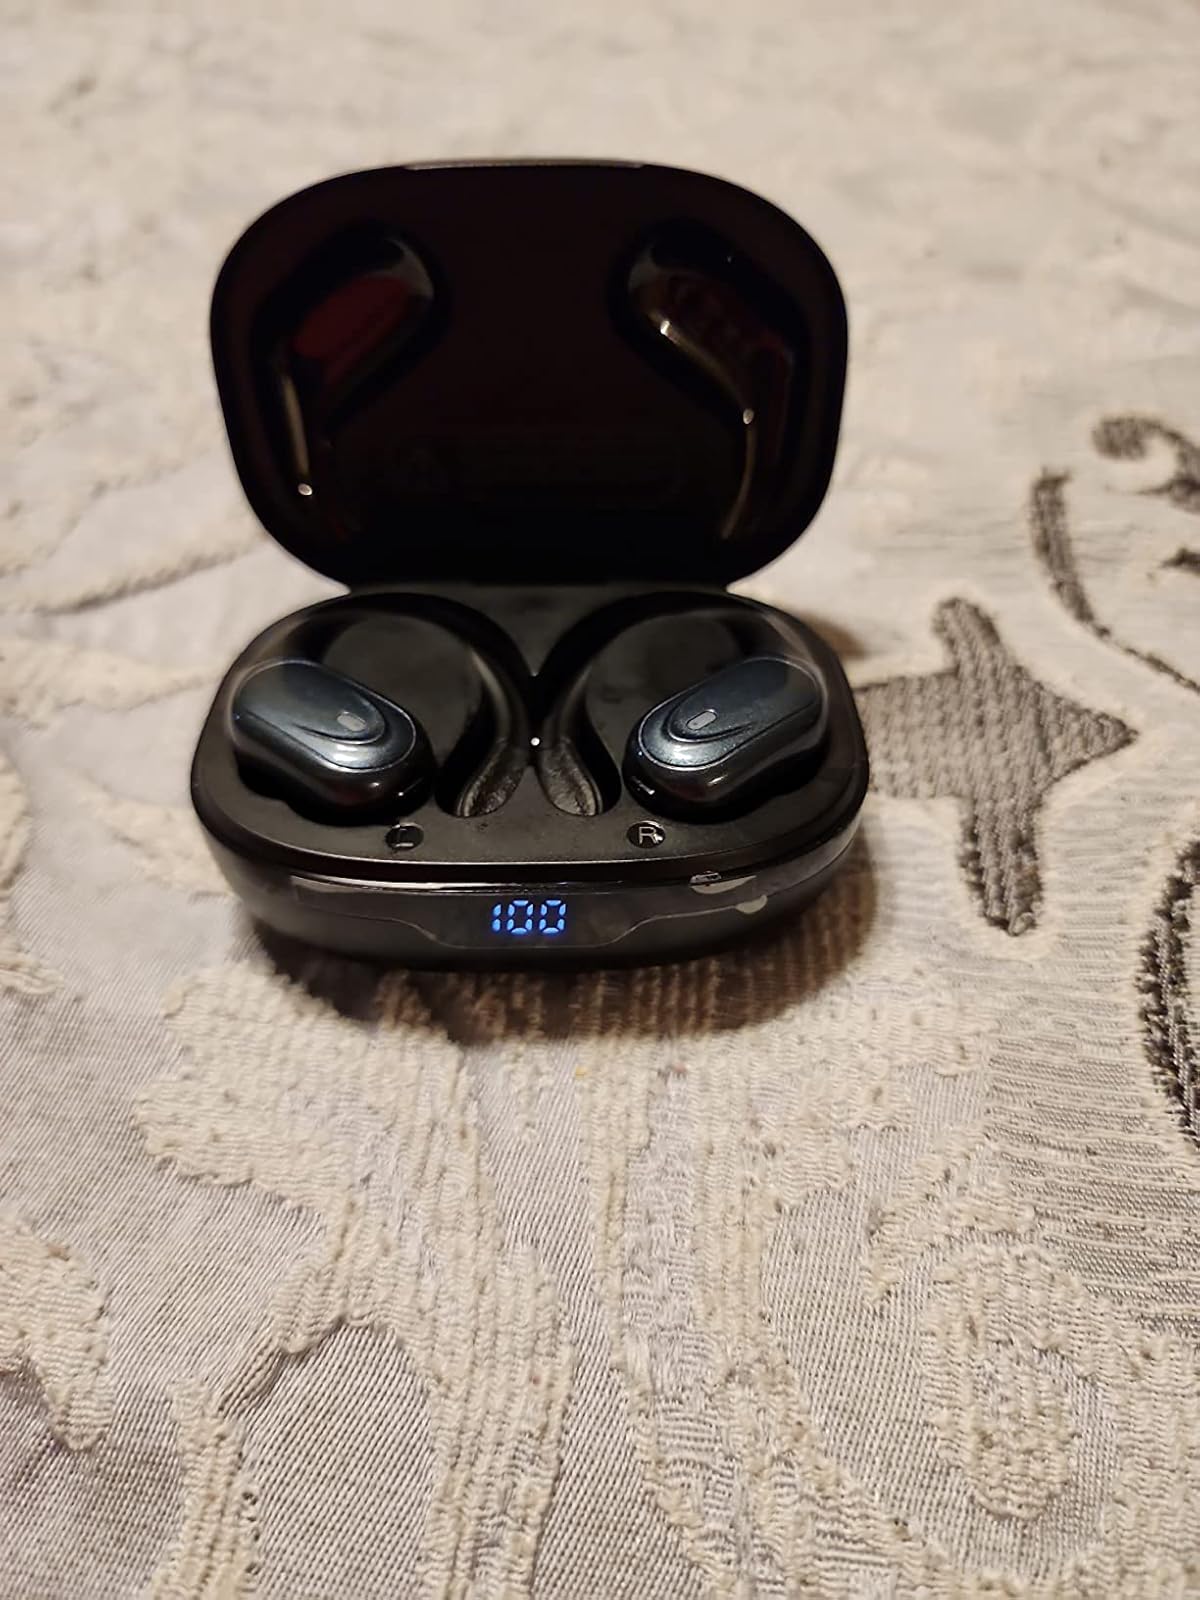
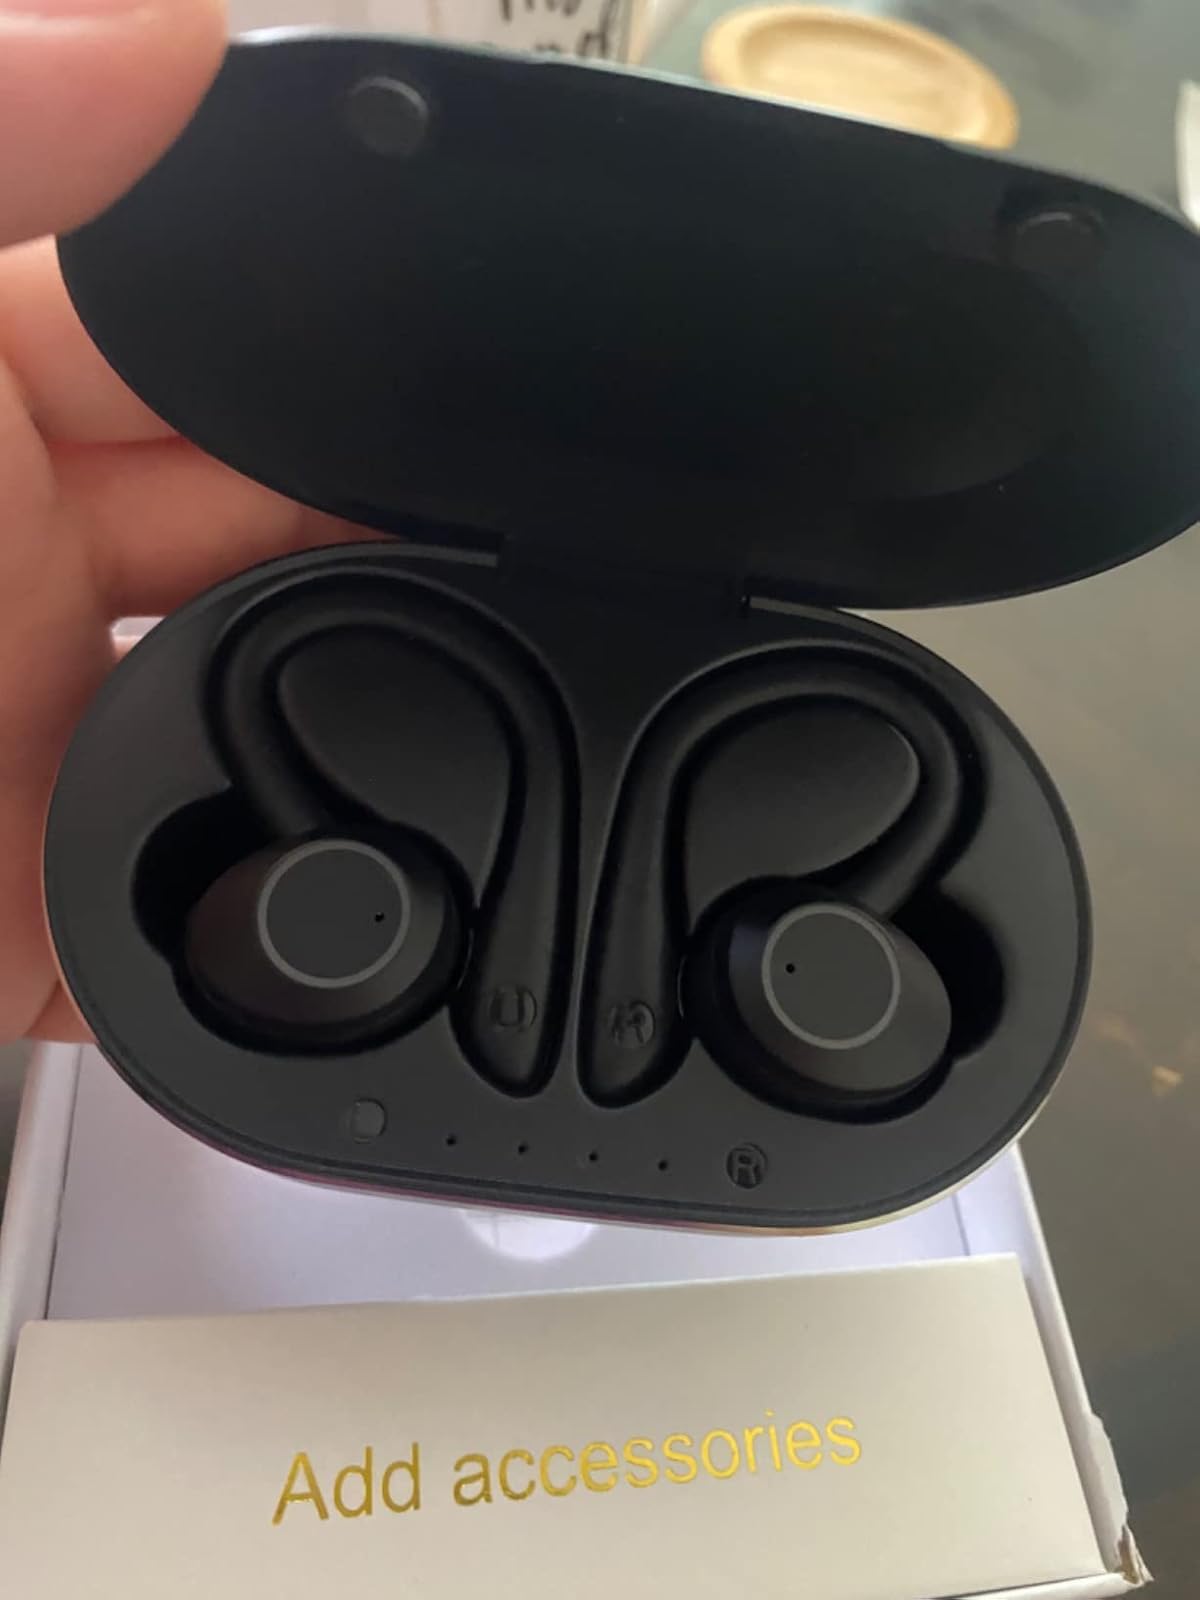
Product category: earbuds
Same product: no